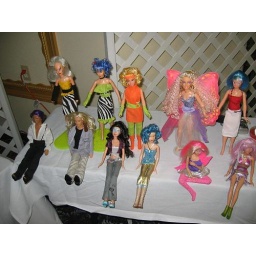
More super customs! The Stormer in the zebra/neon green dress was sooo cute! All were fantastic!